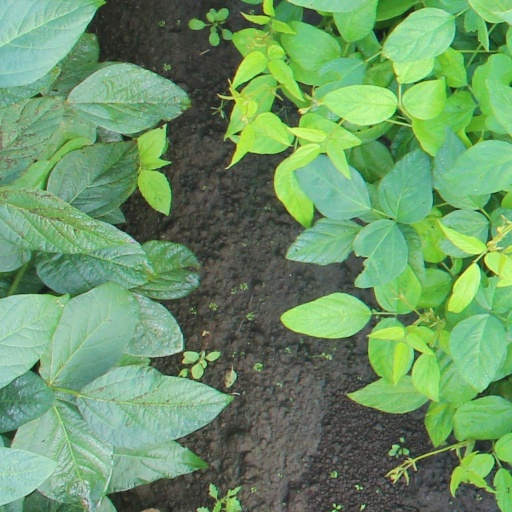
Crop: soybean